ASA (automobile)

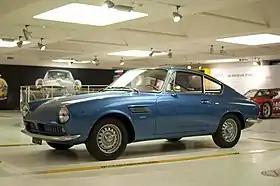
ASA 1000 GT Coupé

ASA ("Autocostruzioni Società per Azioni") was an Italian automobile manufacturer active from 1961 to 1969, who is known for manufacturing the ASA 1000 GT. This car was developed by Ferrari engineers in the late 1950s as a less expensive, compact alternative to existing Ferrari GT cars. ASA used inline-four and straight-six engines derived from the "250" 3-litre V12 designed by Gioacchino Colombo. The chassis was developed by Giotto Bizzarrini and was derived from the tubular frame chassis of the 250 GTO.